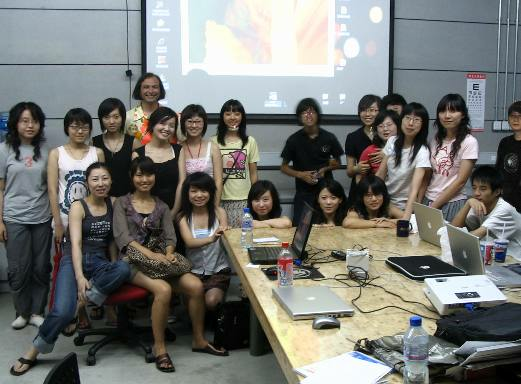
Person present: Yes